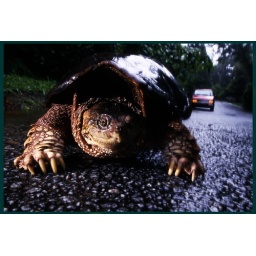
A snapping turtle crosses the road in Dekalb, GA.